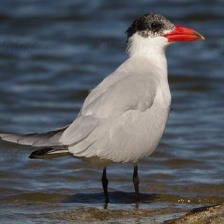
Species: CASPIAN TERN
Scientific name: HYDROPROGNE CASPIA